Tatsuji Fuse

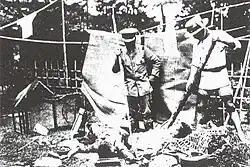
A lynching during the massacre (1923)

Shortly after Fuse returned to Japan, the Great Kantō earthquake occurred. Immediately after the earthquake, false rumors were spread that Koreans were taking advantage of the chaos to commit crimes. This resulted in the Kantō Massacre, in which thousands of Koreans were hunted, lynched, and killed. Fuse protested the killings and demanded an investigation be opened into it. He joined a support organization for the survivors in Tokyo.